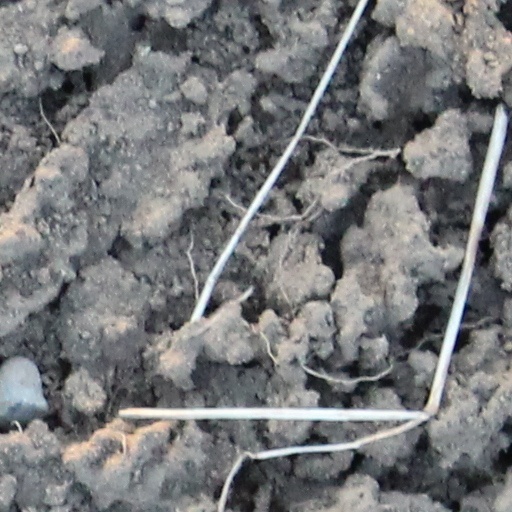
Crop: wheat